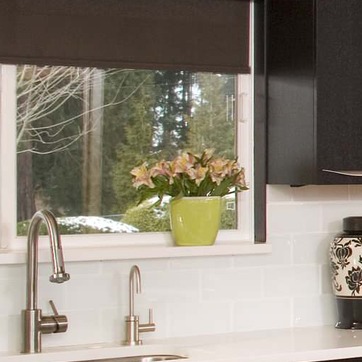
Material: foliage